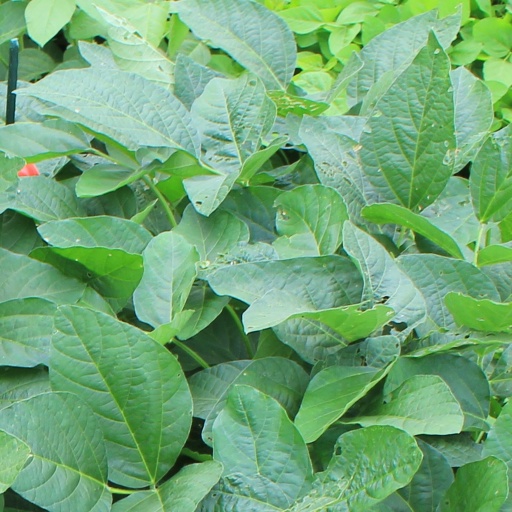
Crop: soybean